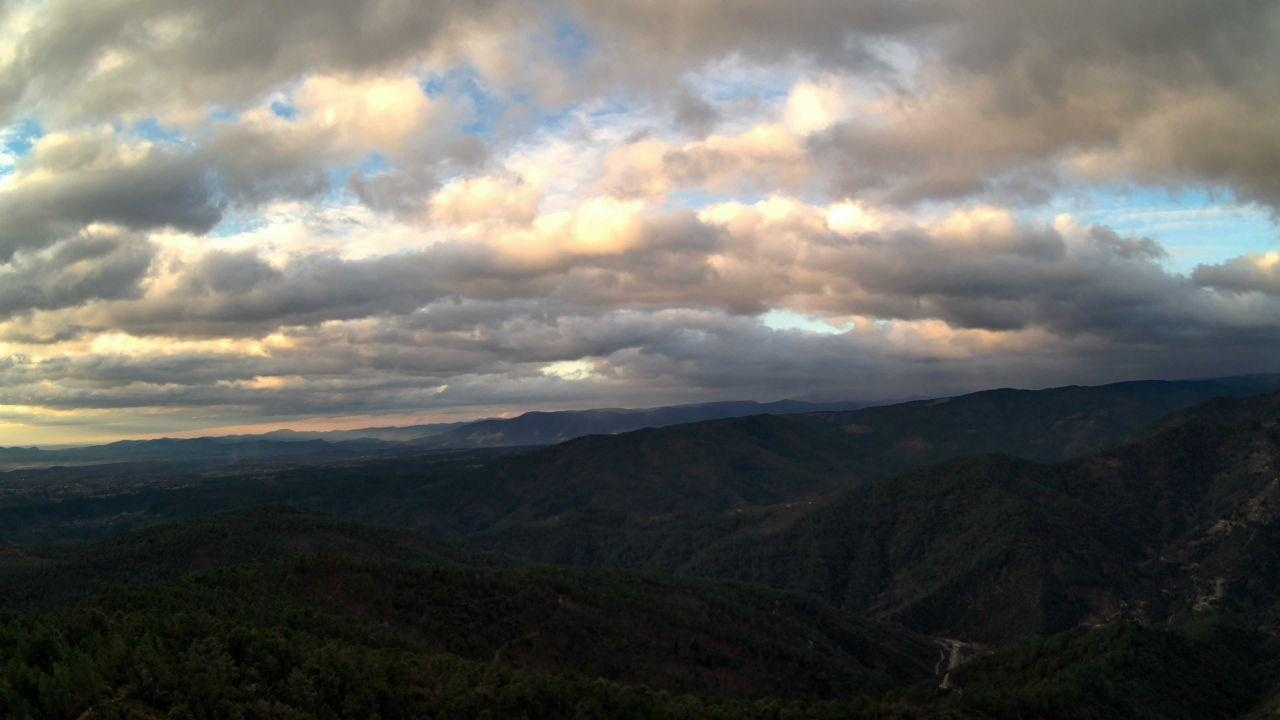
Fire: no
Smoke: yes